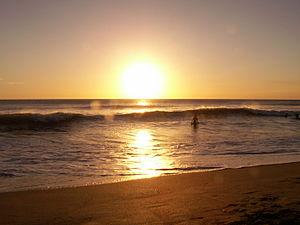
León est une ville et un département du Nicaragua. C'est la deuxième plus grande ville du pays après Managua la capitale. Son nom complet en espagnol, acquis lors de la colonisation, est Santiago de los Caballeros de León, mais ce dernier est rarement utilisé.